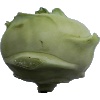
Label: Kohlrabi 1